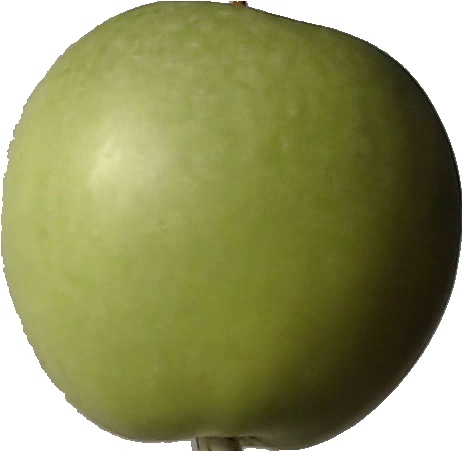
Label: apple_granny_smith_1